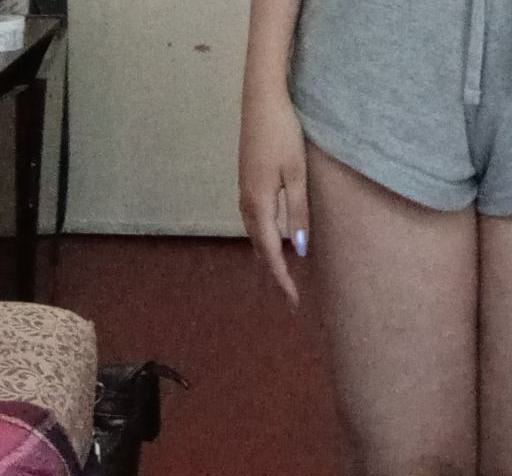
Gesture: no_gesture